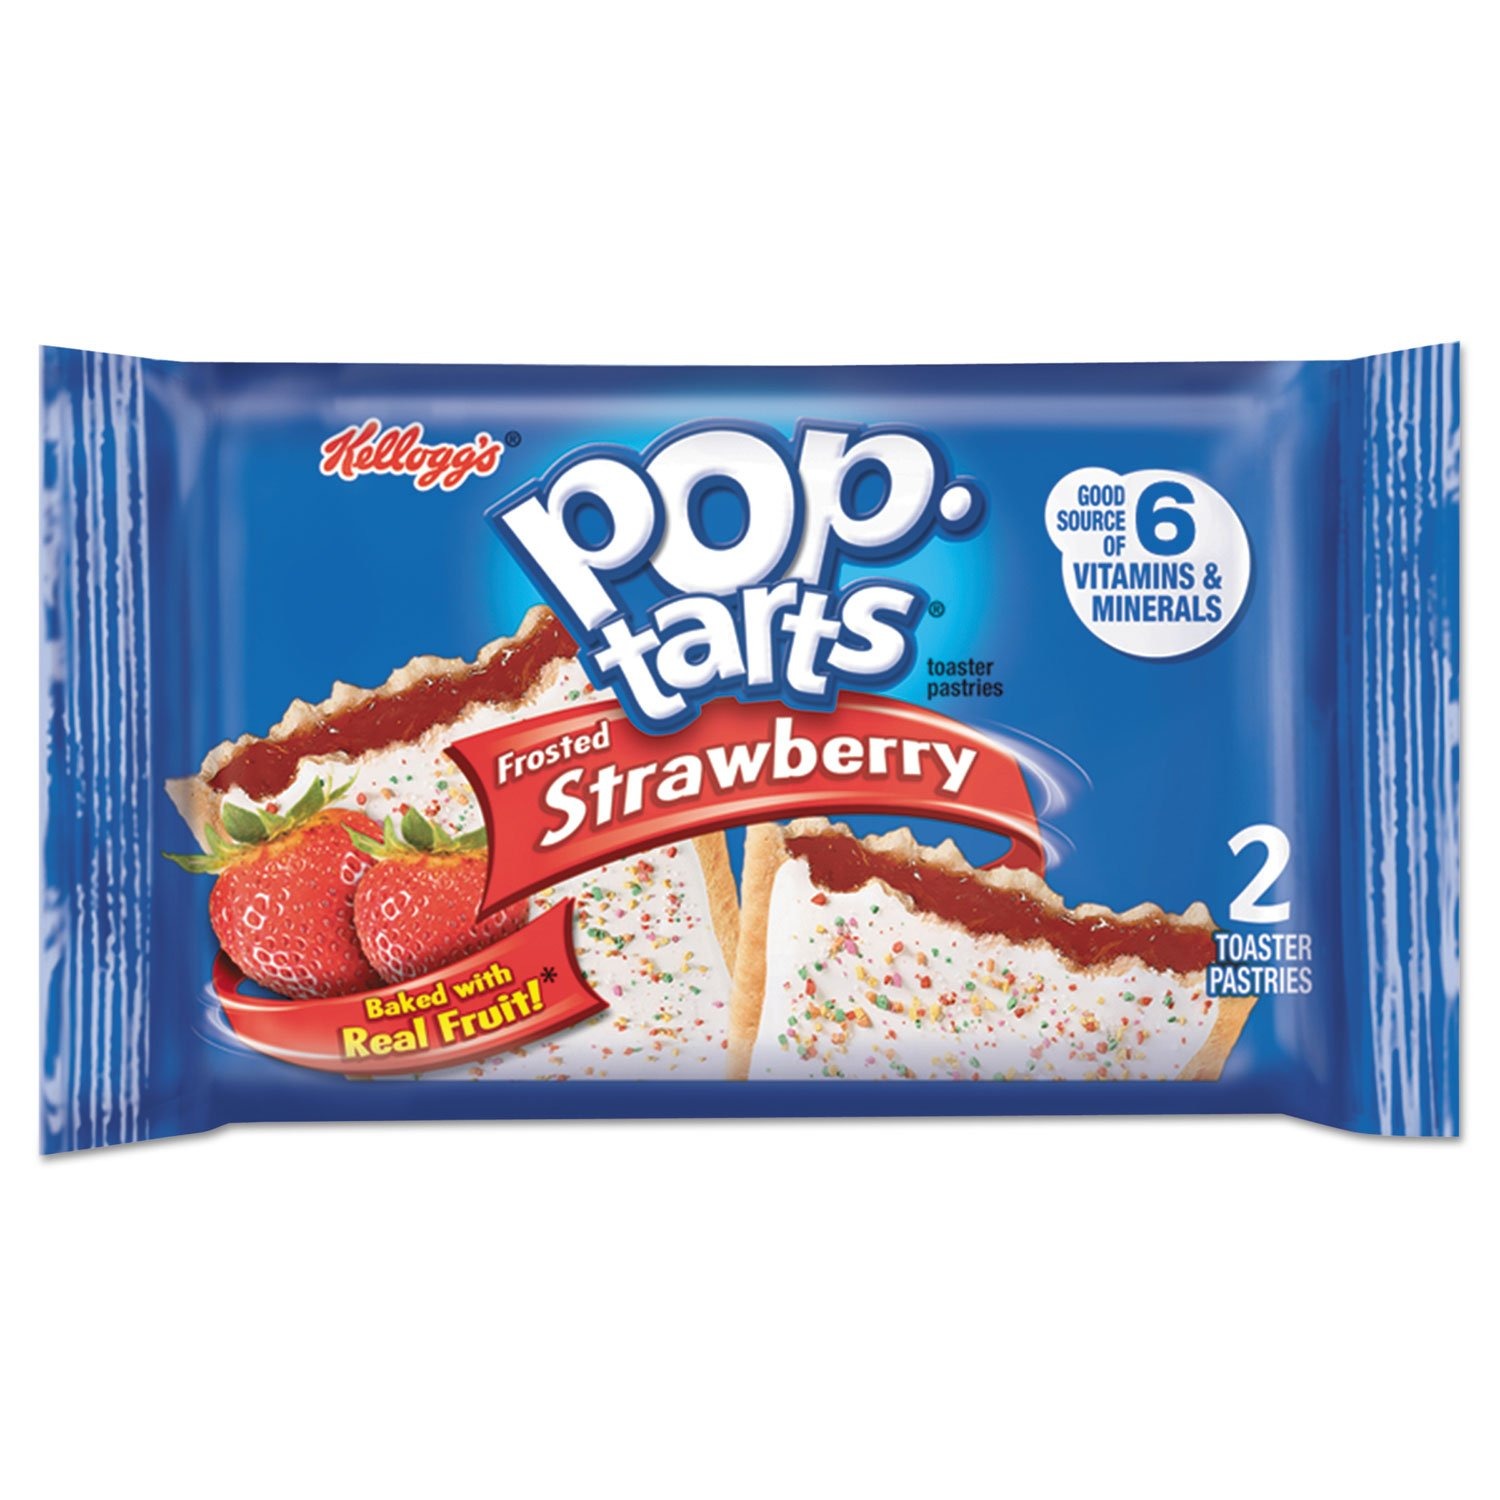
Item Name: Kellogg's Pop-Tarts Frosted Strawberry - 2 CT
Bullet Point 1: Kellogg's Pop-Tarts Frosted Strawberry - 2 CT
Bullet Point 2: Kellogg's Pop-Tarts Frosted Strawberry - 2 CT
Bullet Point 3: Soft toaster pastries with the flavor of strawberry and delicious frosting with crunchy rainbow sprinkles; Sweet, fully baked, and ready to eat
Bullet Point 4: Start your day with crumbly pastry crust and strawberry-flavored filling; A delicious, family-favorite morning treat; Great for kids and adults
Value: 3.67
Unit: Ounce

Price: 5.73